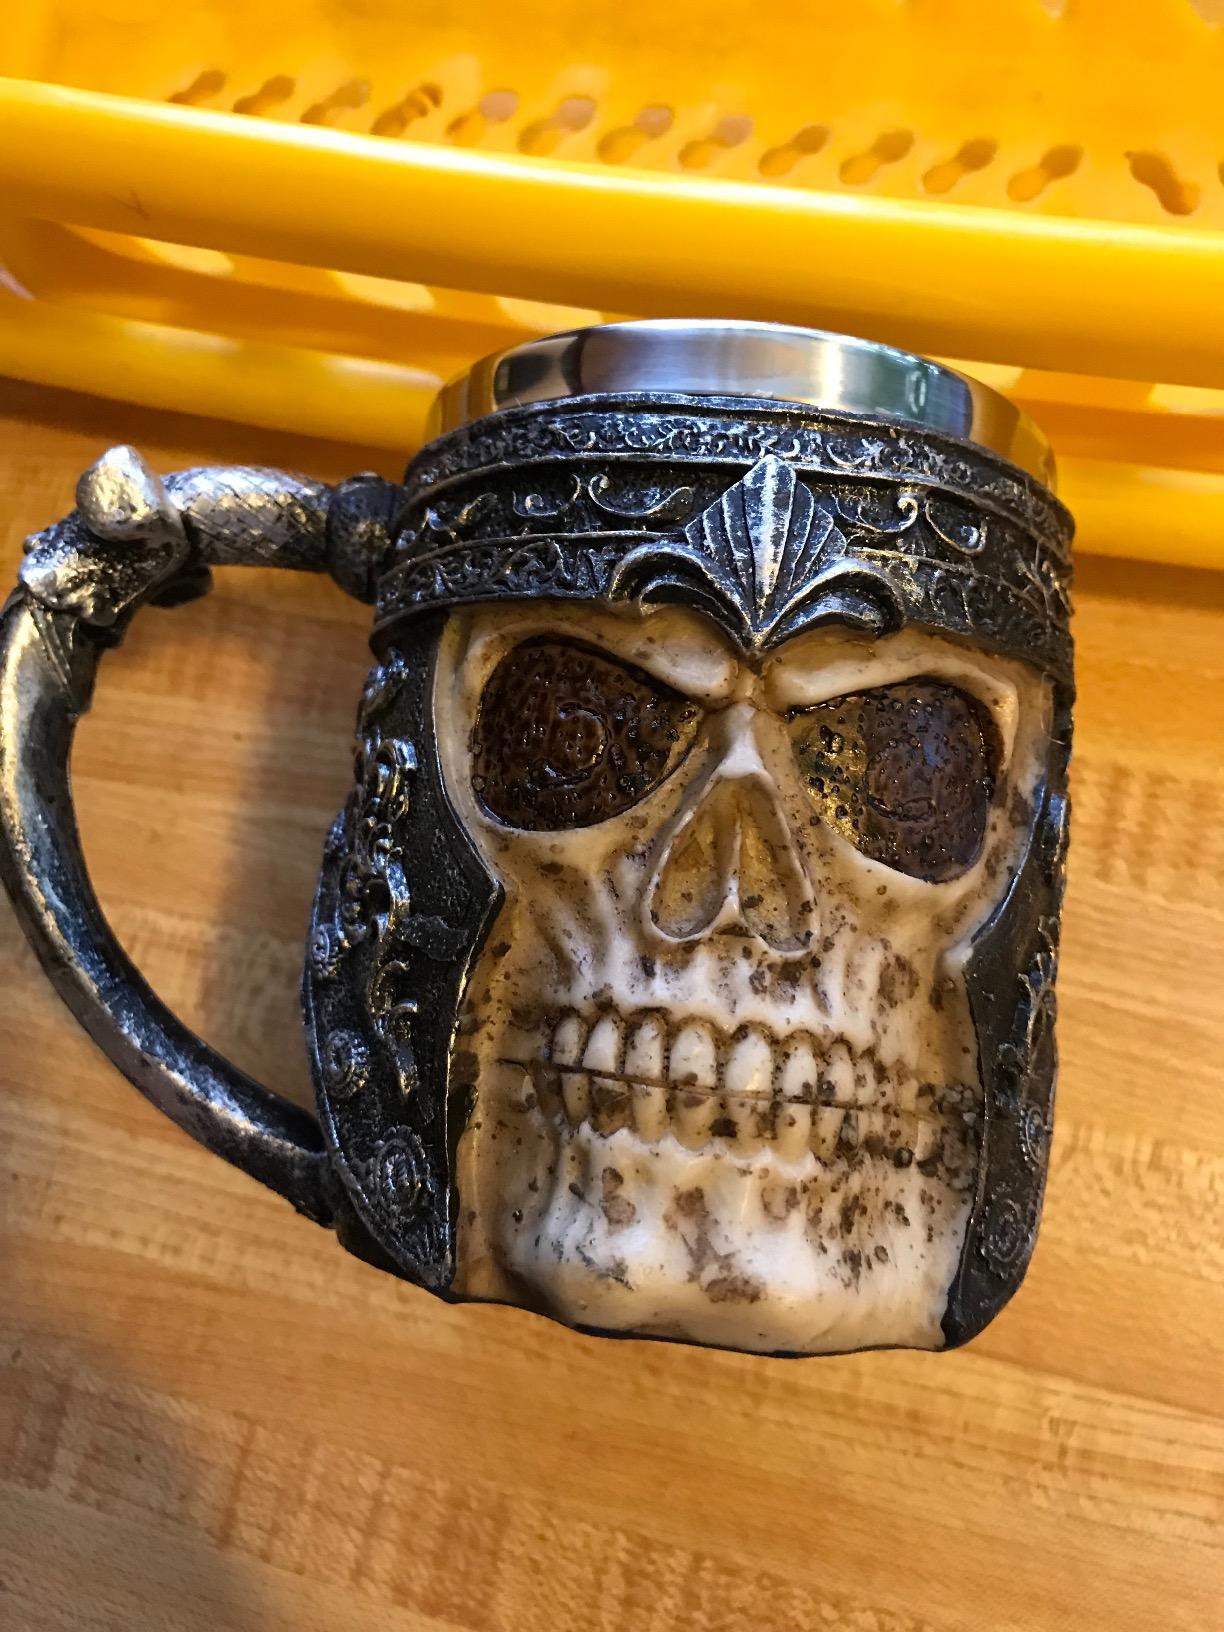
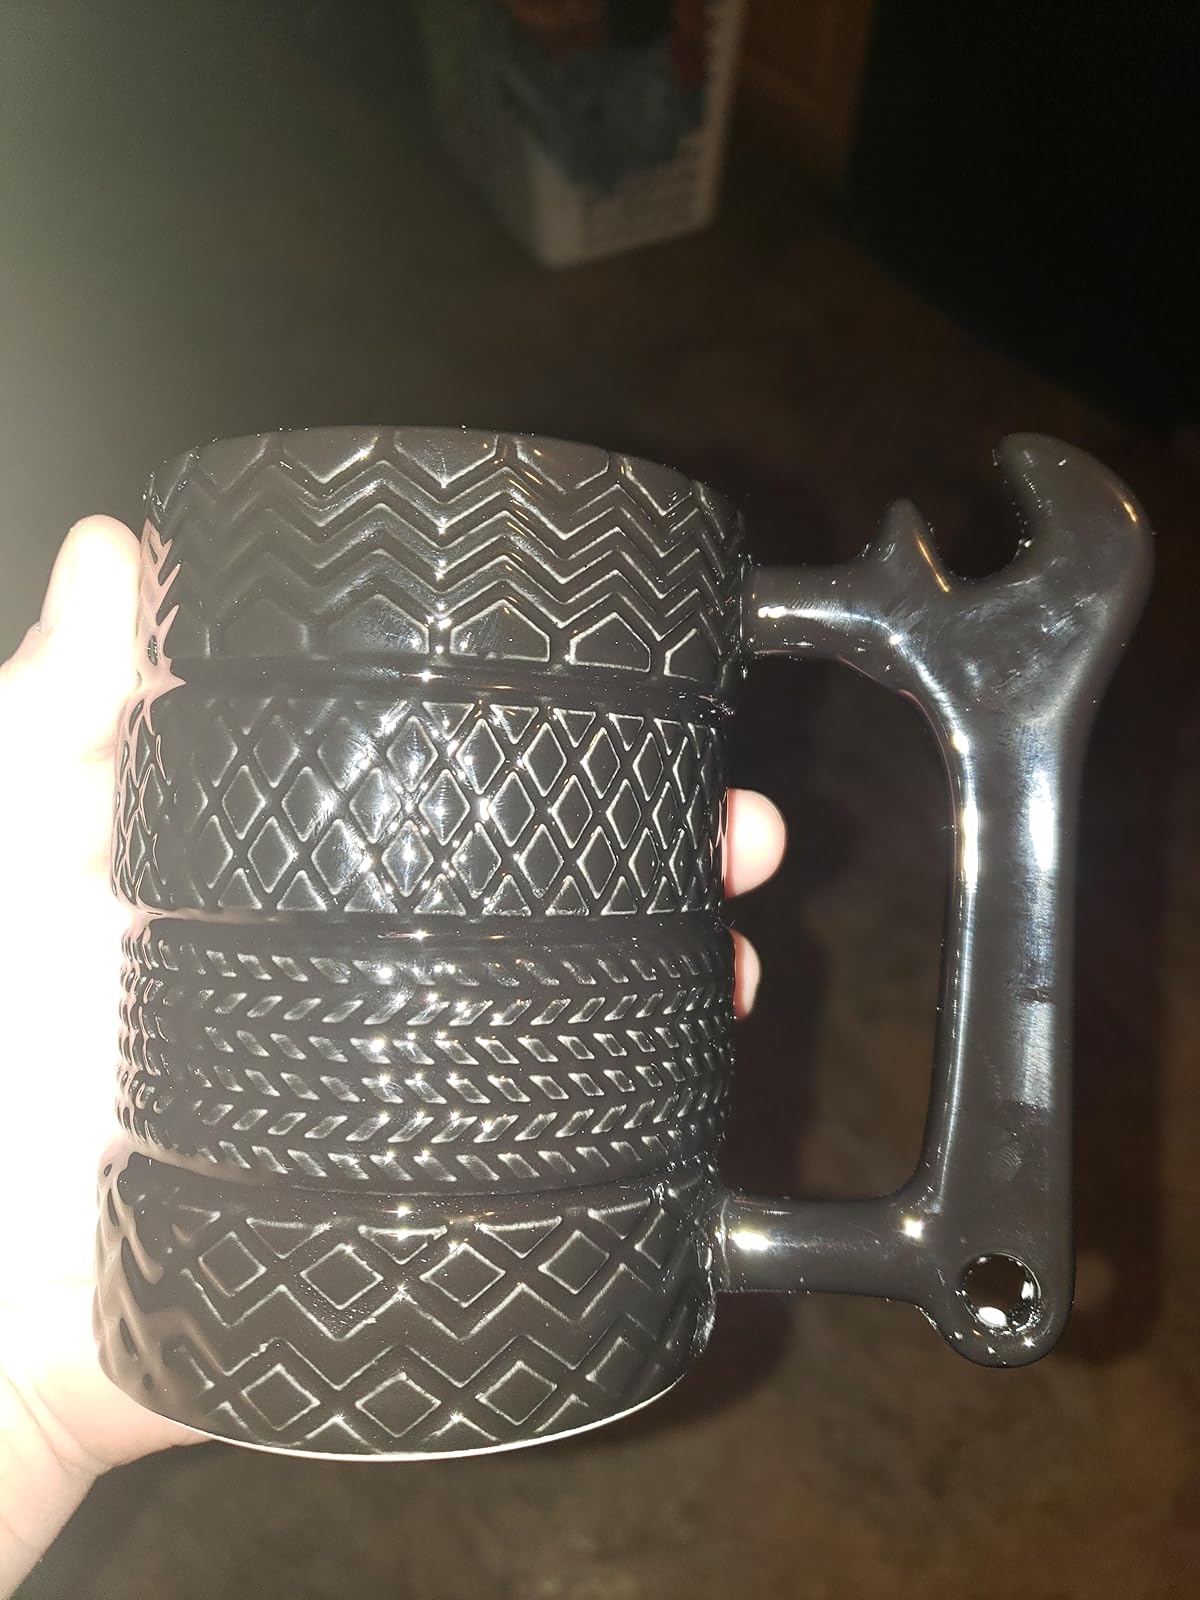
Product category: items_mug
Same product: no